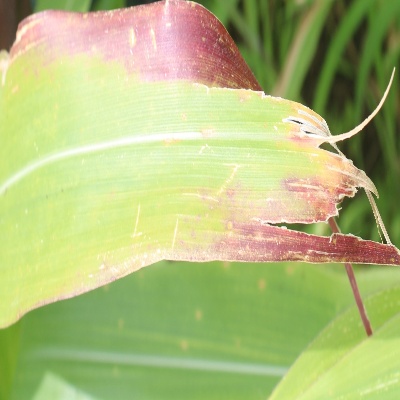
Crop: Maize
Condition: leaf blight